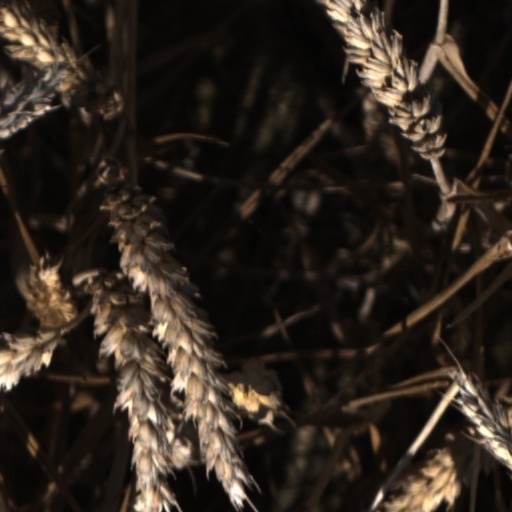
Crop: wheat